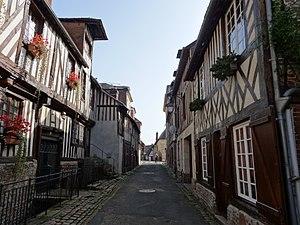
Orbec, rue des Religieuses. Le ruisseau appelé la Vespière se divise en plusieurs canaux qui parcourent les rues de la ville avant de se jeter dans l'Orbiquet.